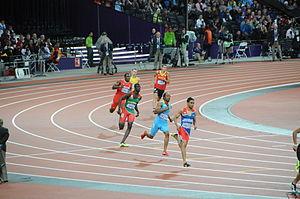
Finale du 400m hommes des jeux olympiques de Londres, 2012
L'épreuve du 400 mètres masculin aux Jeux olympiques de 2012 a lieu les 4, 5 et 6 août dans le Stade olympique de Londres.